Kaiserstuhl (Baden-Württemberg)

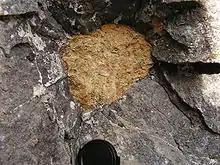
Peridotite xenolith in a nephelinite lava flow, Kaiserstuhl

Petrologically the volcanic Kaiserstuhl is an alkali-carbonate rock formation. The volcanic rocks making up a large part of the central and western Kaiserstuhl were the result of numerous volcanic eruptions during the Miocene, about 19 to 16 million years ago. They cover parts of the sedimentary base of the eastern Kaiserstuhl, which is why in some places changes in the base's mineralogical composition occurred. The driving force behind this process of contact metamorphism was an increase in temperature. Due to the alternate eruption of tephra and lava flows from several vents a complex stratovolcano came into existence. Some of the rising magma solidified as volcanic intrusions below the surface – and today forms the central part of the Kaiserstuhl. Laterally rising phonolite magma also intruded into the sedimentary base of the Eastern Kaiserstuhl. Several hundred metres of the original volcano have been eroded.